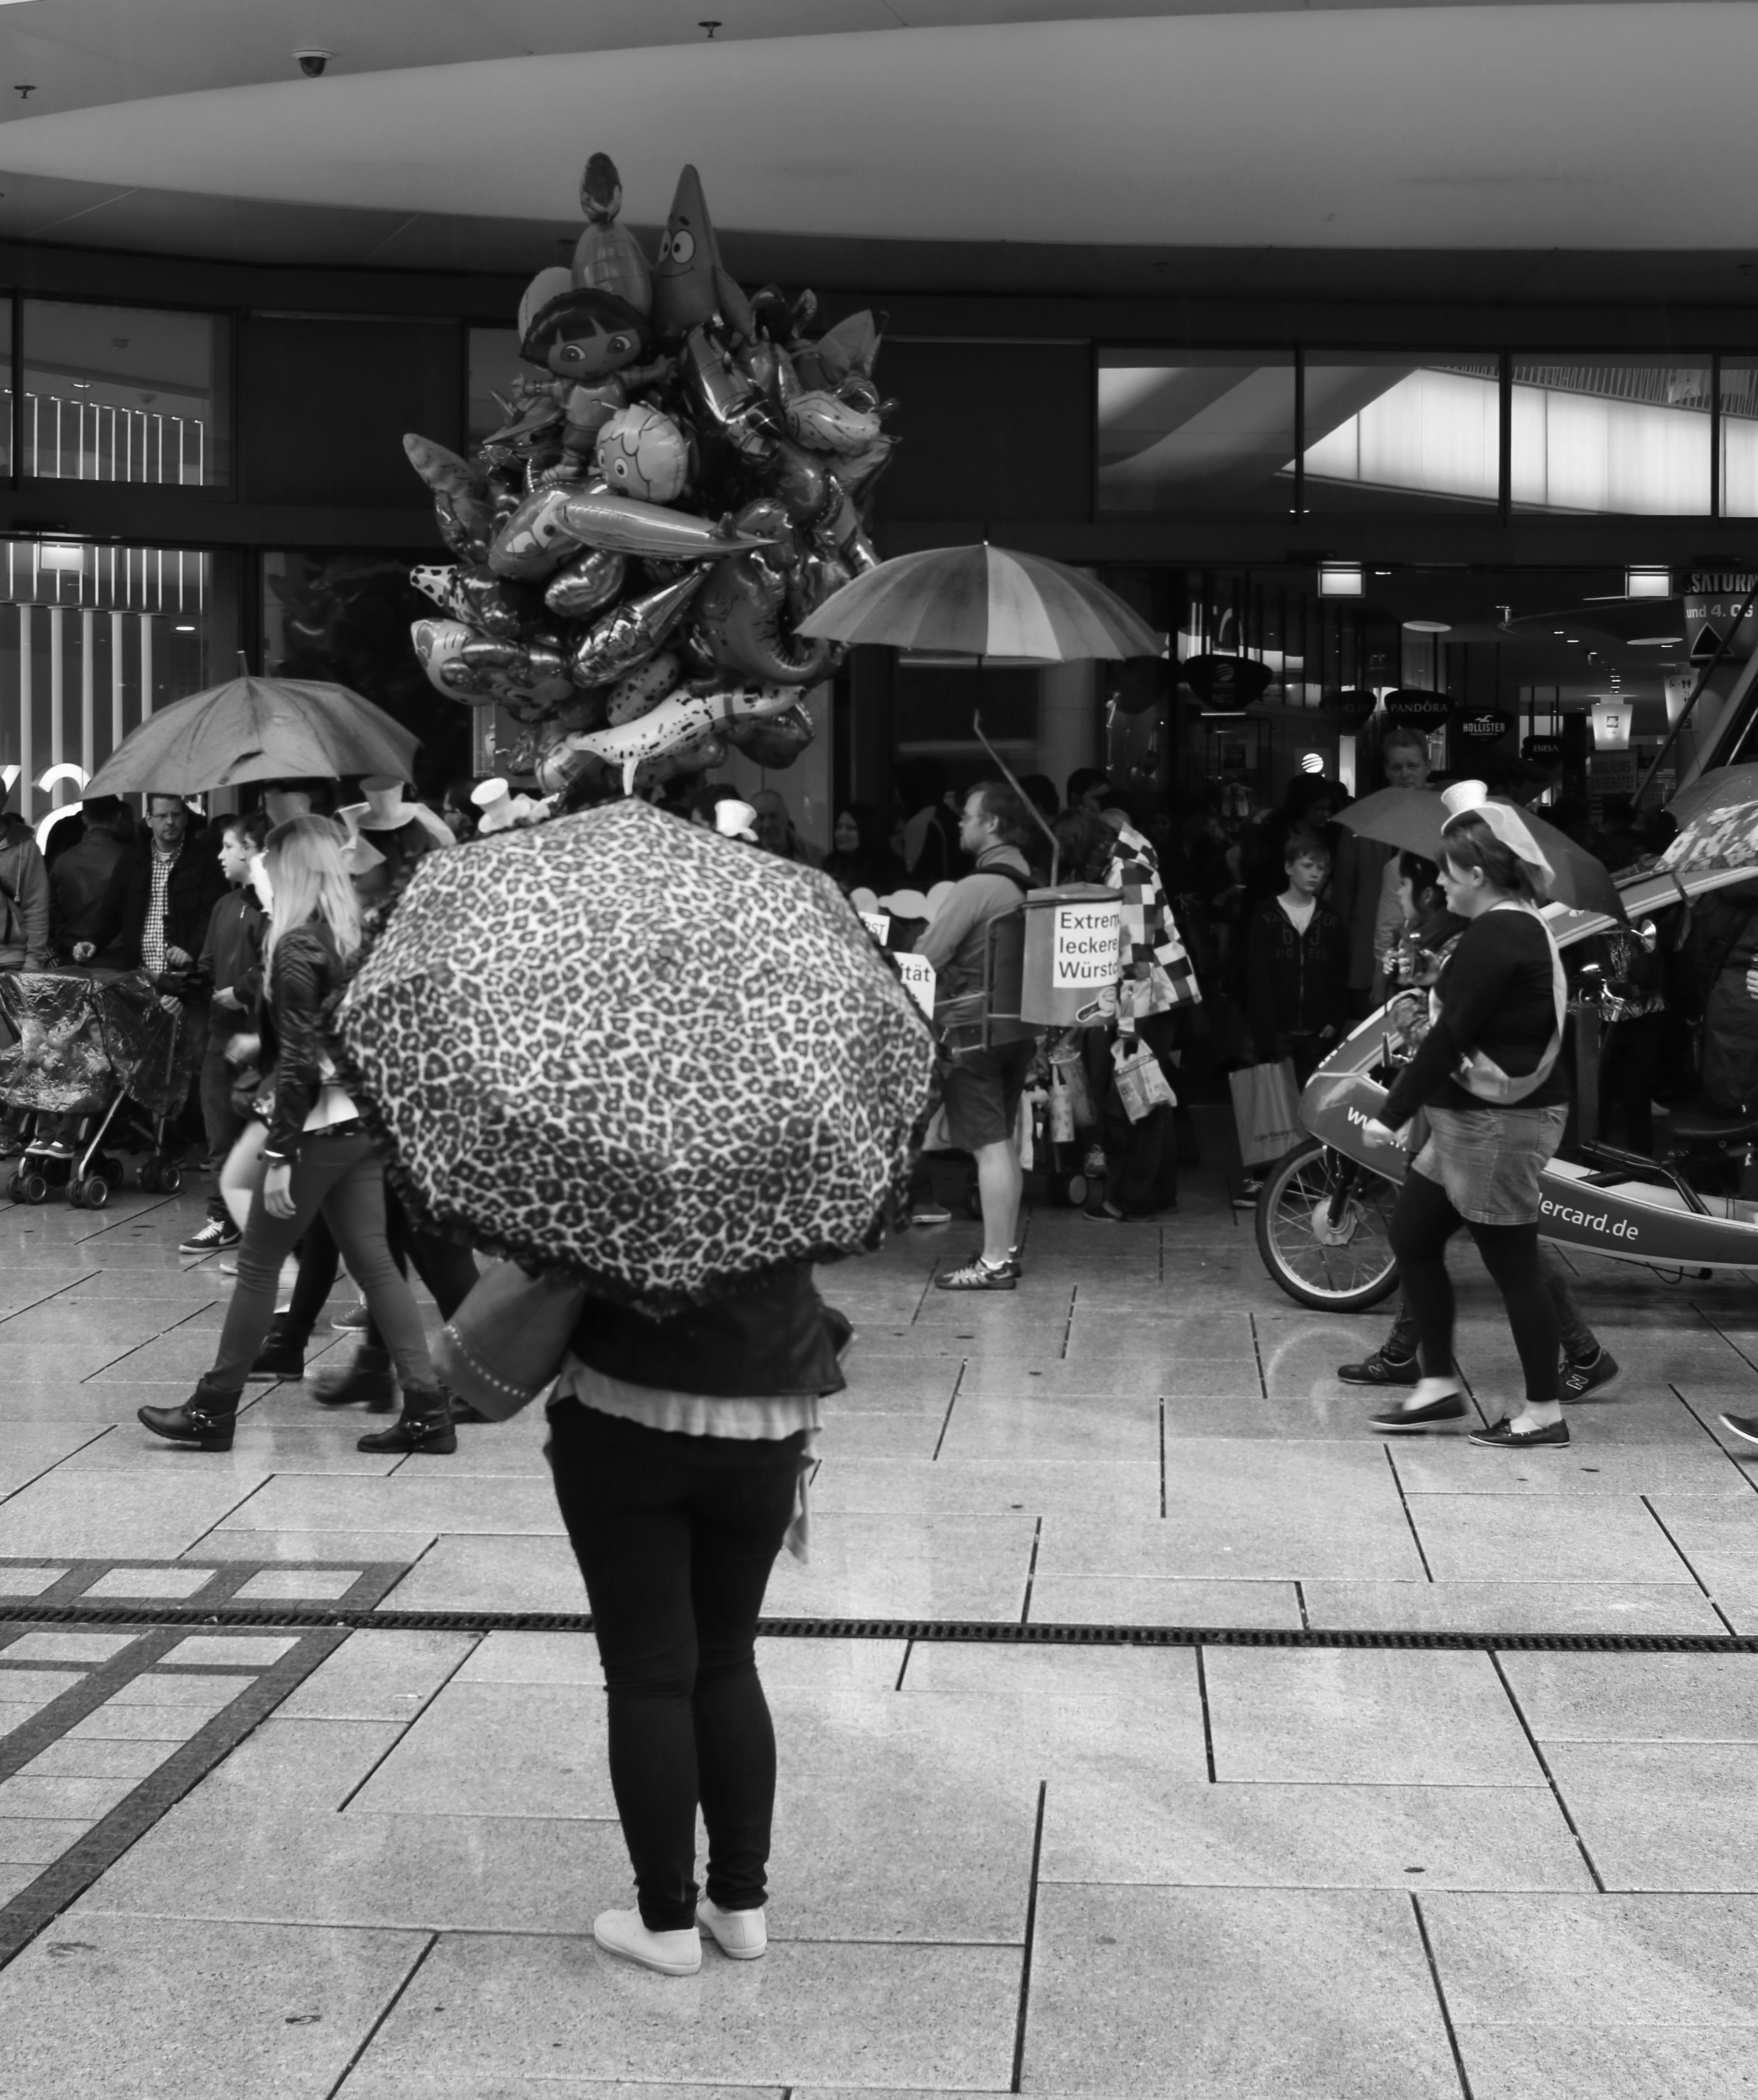
black and white, road, street, rain, dance, umbrella, fashion, clothing, black, monochrome, bw, blackandwhite, blackwhite, design, infrastructure, umbrellas, snapshot, germany, alemania, allemagne, sw, schwarzweiss, schwarzweis, regen, frankfurtmain, frankfurtammain, frankfurtam, frankfurtamain, germania, frankfurt, schwarzweissfotografie, schwarzweisfotografie, monochrome photography